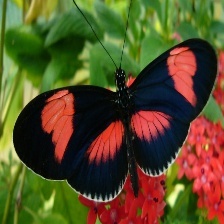
Species: RED POSTMAN
Butterfly family (ImageNet category): monarch